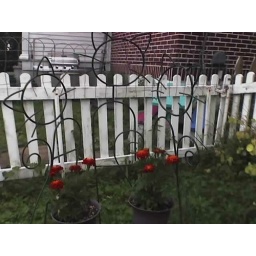
Little marigolds in pots on a cat plant stand.